Aizhai Bridge

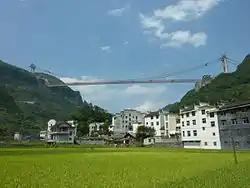
Aizhai Bridge under construction in August 2011

The Aizhai Bridge is a suspension bridge on the G65 Baotou–Maoming Expressway near Jishou, Hunan, China. The bridge was built as part of an expressway from southwest China's Chongqing Municipality to Changsha.